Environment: real
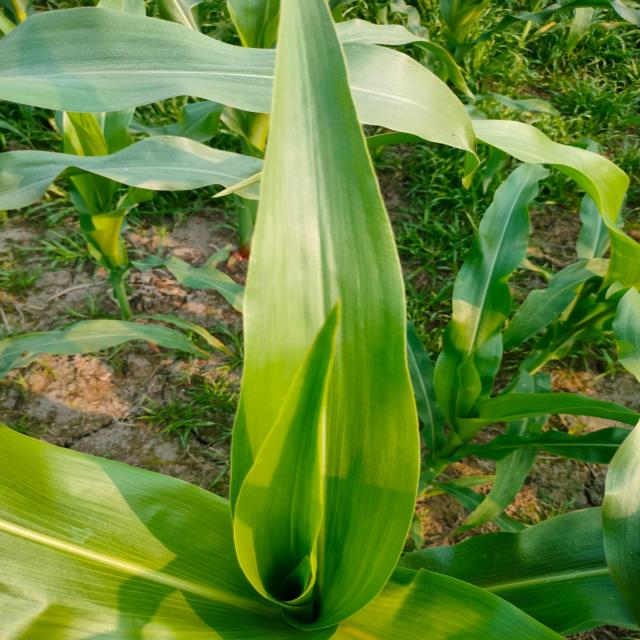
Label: healthy